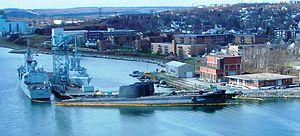
Le Site historique maritime de la Pointe-au-Père, anciennement connu sous le nom de Musée de la mer, est un complexe muséal situé à Rimouski dans la région du Bas-Saint-Laurent au Québec. Le musée a pris officiellement le nom de « Site historique maritime de la Pointe-au-Père » en 2007, car cette nouvelle appellation correspond mieux à sa réalité ainsi qu'à la personnalité du site de Pointe-au-Père, riche d'un passé maritime de 200 ans. Il est situé sur une pointe avancée dans le fleuve Saint-Laurent, la pointe au Père, où se trouvait jadis la station des pilotes du Saint-Laurent, et où se trouvent actuellement le quai et le phare de l'ancienne municipalité de Pointe-au-Père. Cette situation géographique est avantageuse pour le musée, car les visiteurs se retrouvent à proximité de la mer, dans un lieu baigné d'une forte ambiance maritime.
Le NCSM Ojibwa (S72) est un ancien sous-marin de la Marine royale canadienne des Forces canadiennes retiré du service en 1998 et maintenu à quai à Halifax de 1998 jusqu'à 2012 dans l'attente d'être ferraillé ou transformé en navire musée. Le sous-marin a finalement été acquis par le musée au Musée militaire Elgin de St. Thomas en Ontario en mai 2012 et remorqué sur son site d'exposition à Port Burwell la même année.
Le NCSM Okanagan (S74) est un ancien sous-marin de la Marine royale canadienne des Forces canadiennes mis en service le 22 juin 1966 et retiré du service le 14 septembre 1998. Il fait partie de la classe Oberon, une série de sous-marins à propulsion conventionnelle de conception britannique construits dans les années 1960 et 1970. Il a été acquis en 1962 lors d'une commande de trois sous-marins jumeaux effectuée dans le contexte de la guerre froide qui a permis au Canada de se doter d'une flotte permanente de sous-marins. Son acquisition fait suite à une décision du gouvernement canadien, décision confirmée en octobre 1963 par le gouvernement libéral nouvellement élu de Lester B. Pearson.
La Classe Oberon est une classe de vingt-sept sous-marins à propulsion conventionnelle de conception britannique construits dans les années 1960 et 1970. Il s'agit de sous-marins du même type que ceux construits à la fin de la Seconde Guerre mondiale, les sous-marins de la classe Porpoise, qui ont été modernisés par l'ajout de certaines caractéristiques inspirées des U-Boats allemands.
Le NCSM Onondaga (S73) est un ancien sous-marin de la Marine royale canadienne des Forces armées canadiennes transformé en navire musée à Rimouski au Québec depuis 2009. Il fait partie de la classe Oberon, une série de sous-marins à propulsion conventionnelle de conception britannique construits dans les années 1960 et 1970. Il a été acquis en 1963 lors d'une commande de trois sous-marins jumeaux effectuée dans le contexte de la guerre froide qui a permis au Canada de se doter d'une flotte permanente de sous-marins. Son nom et ses armoiries rappellent le peuple amérindien des Onondagas vivant en Ontario.
Le projet Onondaga est un projet du Site historique maritime de la Pointe-au-Père, un musée situé à Rimouski au Québec, pour convertir en navire musée le NCSM Onondaga, un sous-marin de la Marine royale canadienne désarmé en juin 2000. Lancé par le Musée canadien de la guerre d'Ottawa en 2000, le projet de conversion de l’Onondaga est abandonné par ce musée en 2002 par manque de financement. Le SHMP, qui s'intéresse à un projet de sous-marin musée depuis 2000, réalise une étude de faisabilité en 2003 démontrant le potentiel de rentabilité du projet et fait l'acquisition de l’Onondaga en 2005.